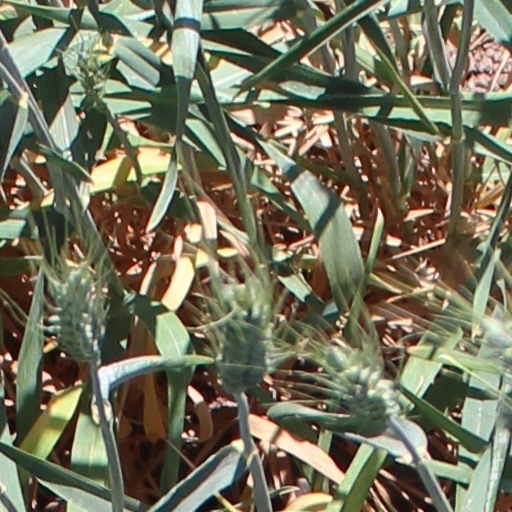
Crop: wheat